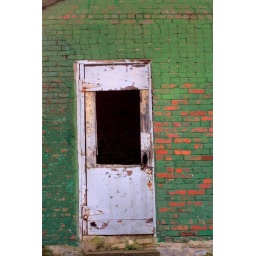
The door to the small shed-sized building that stands in the graveyard.